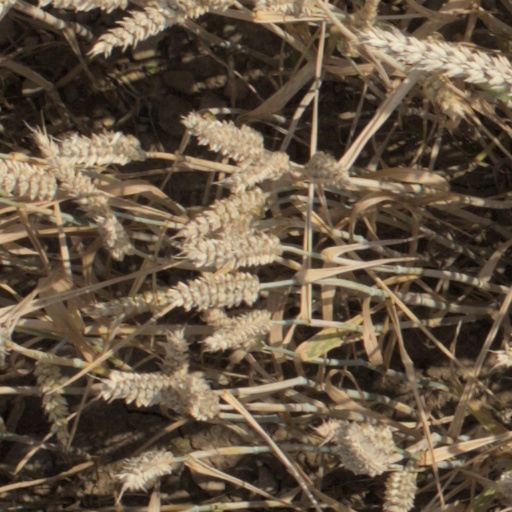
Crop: wheat